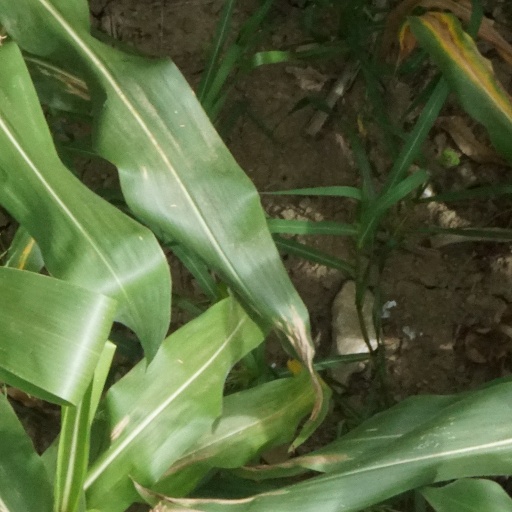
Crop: maize; corn